1922 Michigan Wolverines football team

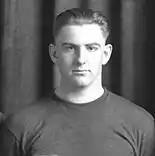
Center Jack Blott was also the team's placekicker.

Early in the fourth quarter, Irwin Uteritz threw to Kipke from mid-field, and Kipke ran 40 yards for Michigan's second touchdown. The Associated Press wrote:"His run of nearly half the length of the field for a touchdown in the final period was all the most ardent seeker after football thrills could ask. During the first 20 yards of the run Kipke eluded a number of Wisconsin players by dodging around them. Then he fell in behind a trio of Wolverines who provided interference and his run was unbroken."